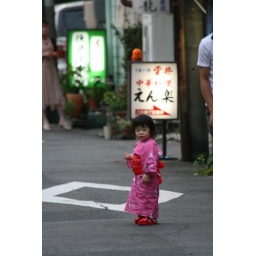
girl in street near Atsuta Jingu